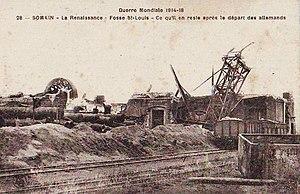
La Fosse Saint Louis de la Compagnie des mines d'Aniche était un charbonnage constitué d'un seul puits situé à Somain, Nord, Nord-Pas-de-Calais, France.
La Compagnie des mines d'Aniche était une compagnie qui exploitait des mines de charbon dans la région Nord-Pas-de-Calais en France et qui possédait aussi des usines et des lavoirs.
La fosse Saint-Louis de la Compagnie des mines d'Aniche est un ancien charbonnage du Bassin minier du Nord-Pas-de-Calais, situé à Somain. La fosse est mise en service en 1845, deux ans après le début de son fonçage. Elle exploite un riche gisement de houille, déjà exploité à partir de 1841 par la fosse La Renaissance. En 1849, la fosse Fénelon est mise en service, ces trois fosses sont rapidement en communication.